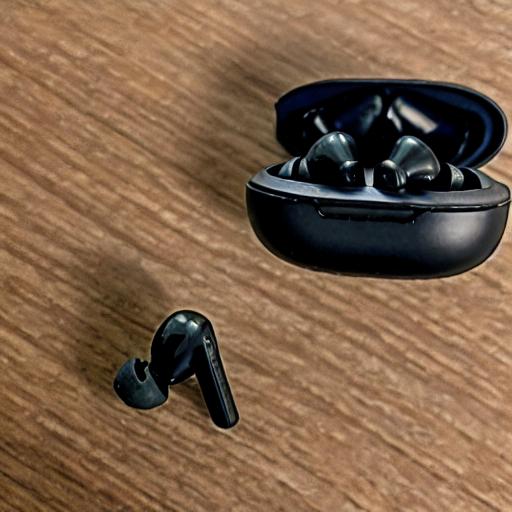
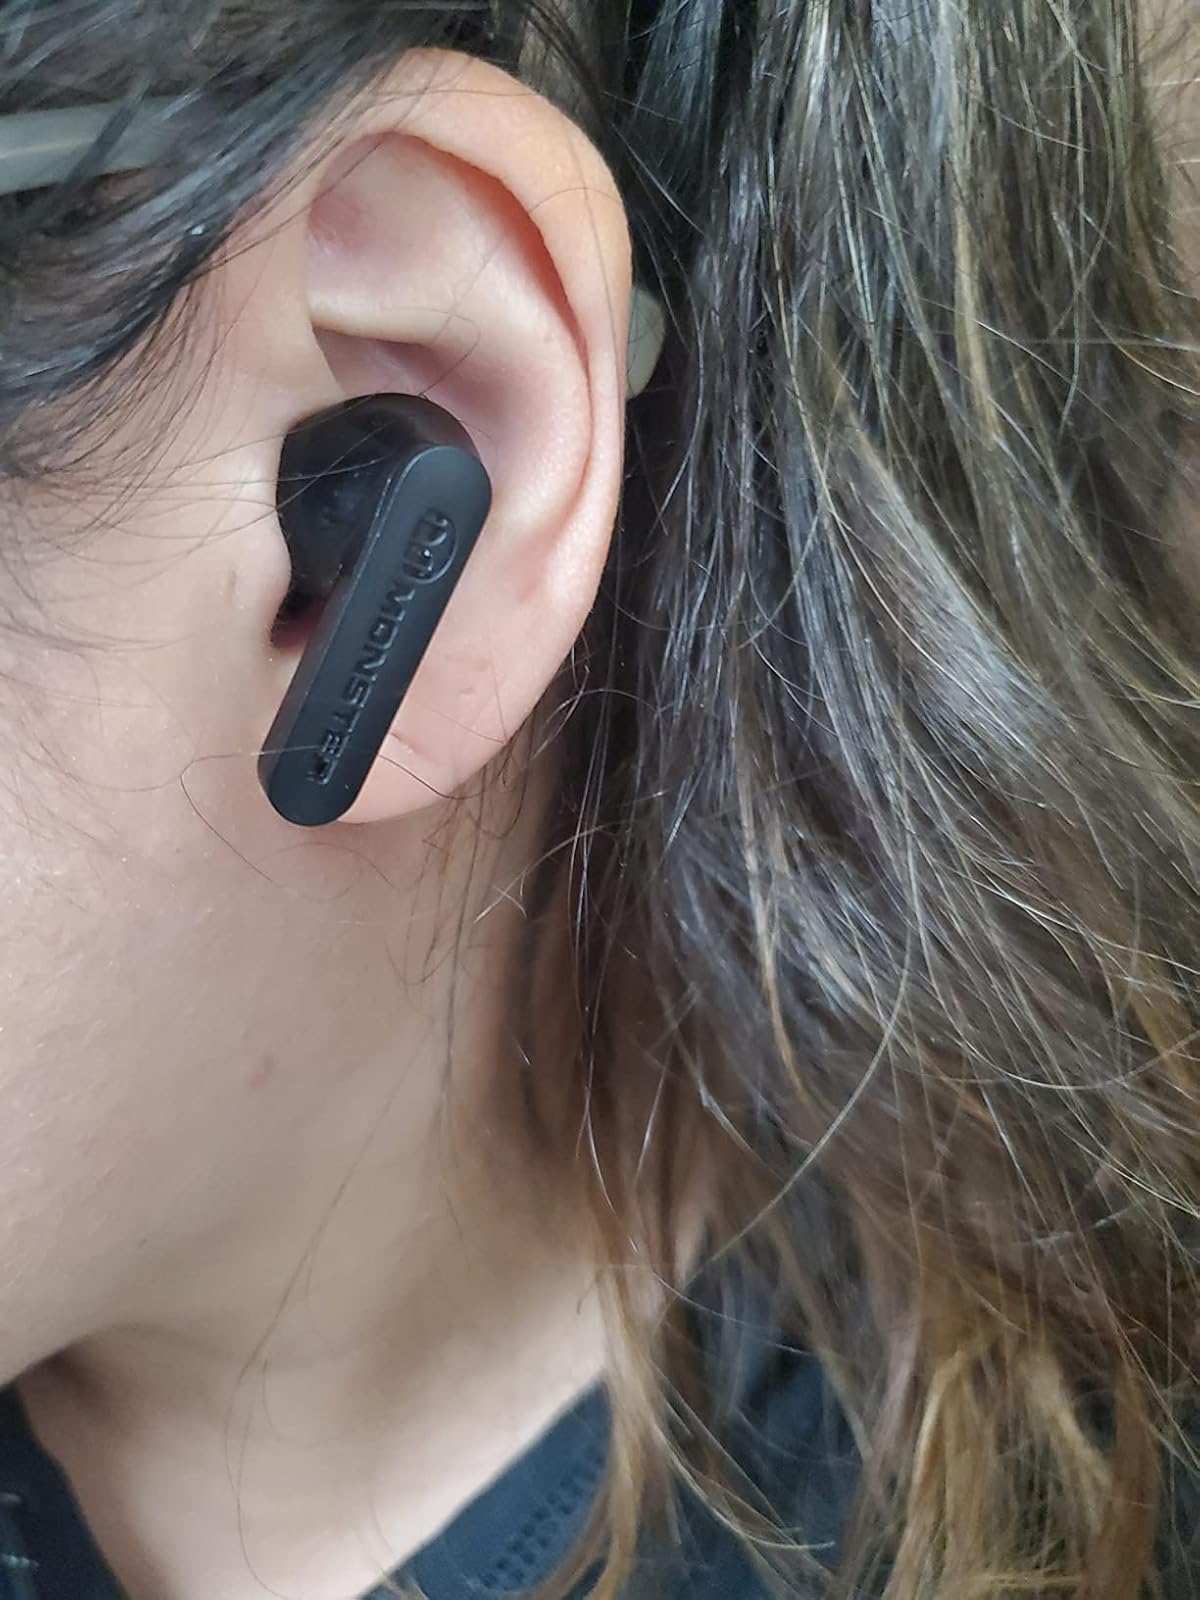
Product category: earbuds
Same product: no